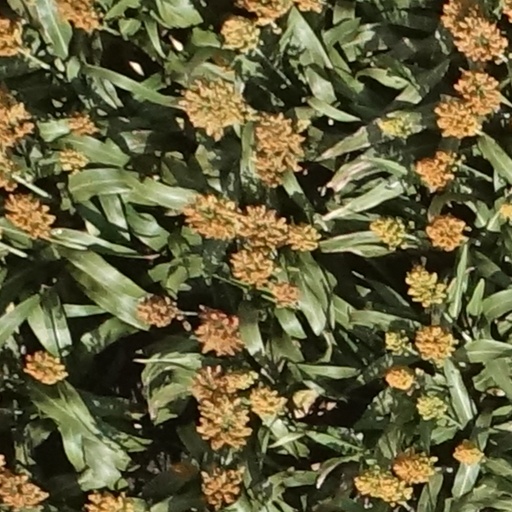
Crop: sorghum